Beauty and the Beast (1946 film)

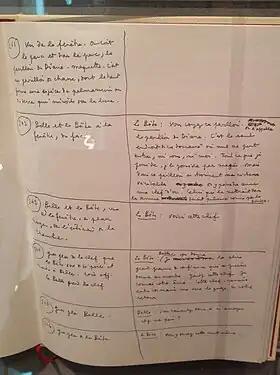
Page of the original scenario on display in the Jean Cocteau House in Milly-la-Foret, France

Belle's father explains the situation to his family and Avenant. Belle agrees to take her father's place and rides Magnificent to the castle. Upon meeting the Beast, Belle faints at his monstrous appearance and is carried to her room in the castle. Belle awakens to find a magic mirror which allows her to see anything. The Beast invites Belle to dinner, where he tells her that she's in equal command to him and that she will be asked every day to marry him. Days pass as Belle grows more accustomed to and fond of the Beast, but she continues to refuse marriage. Using the magic mirror, Belle sees that her father has become deathly ill. Belle begs for permission to visit her family, and the Beast reluctantly grants her permission to leave for a week. He gives Belle two magical items: a glove that can transport her wherever she wishes and a golden key that unlocks Diana's Pavilion, the source of the Beast's true riches. He tells Belle that he gives her these precious items to show his trust in her, and says that if she does not return at the end of the week, he will die of grief.